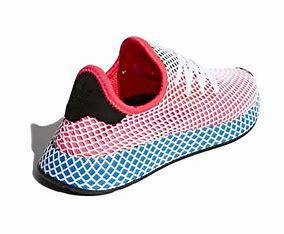
Brand: Adidas
Model: Deerupt